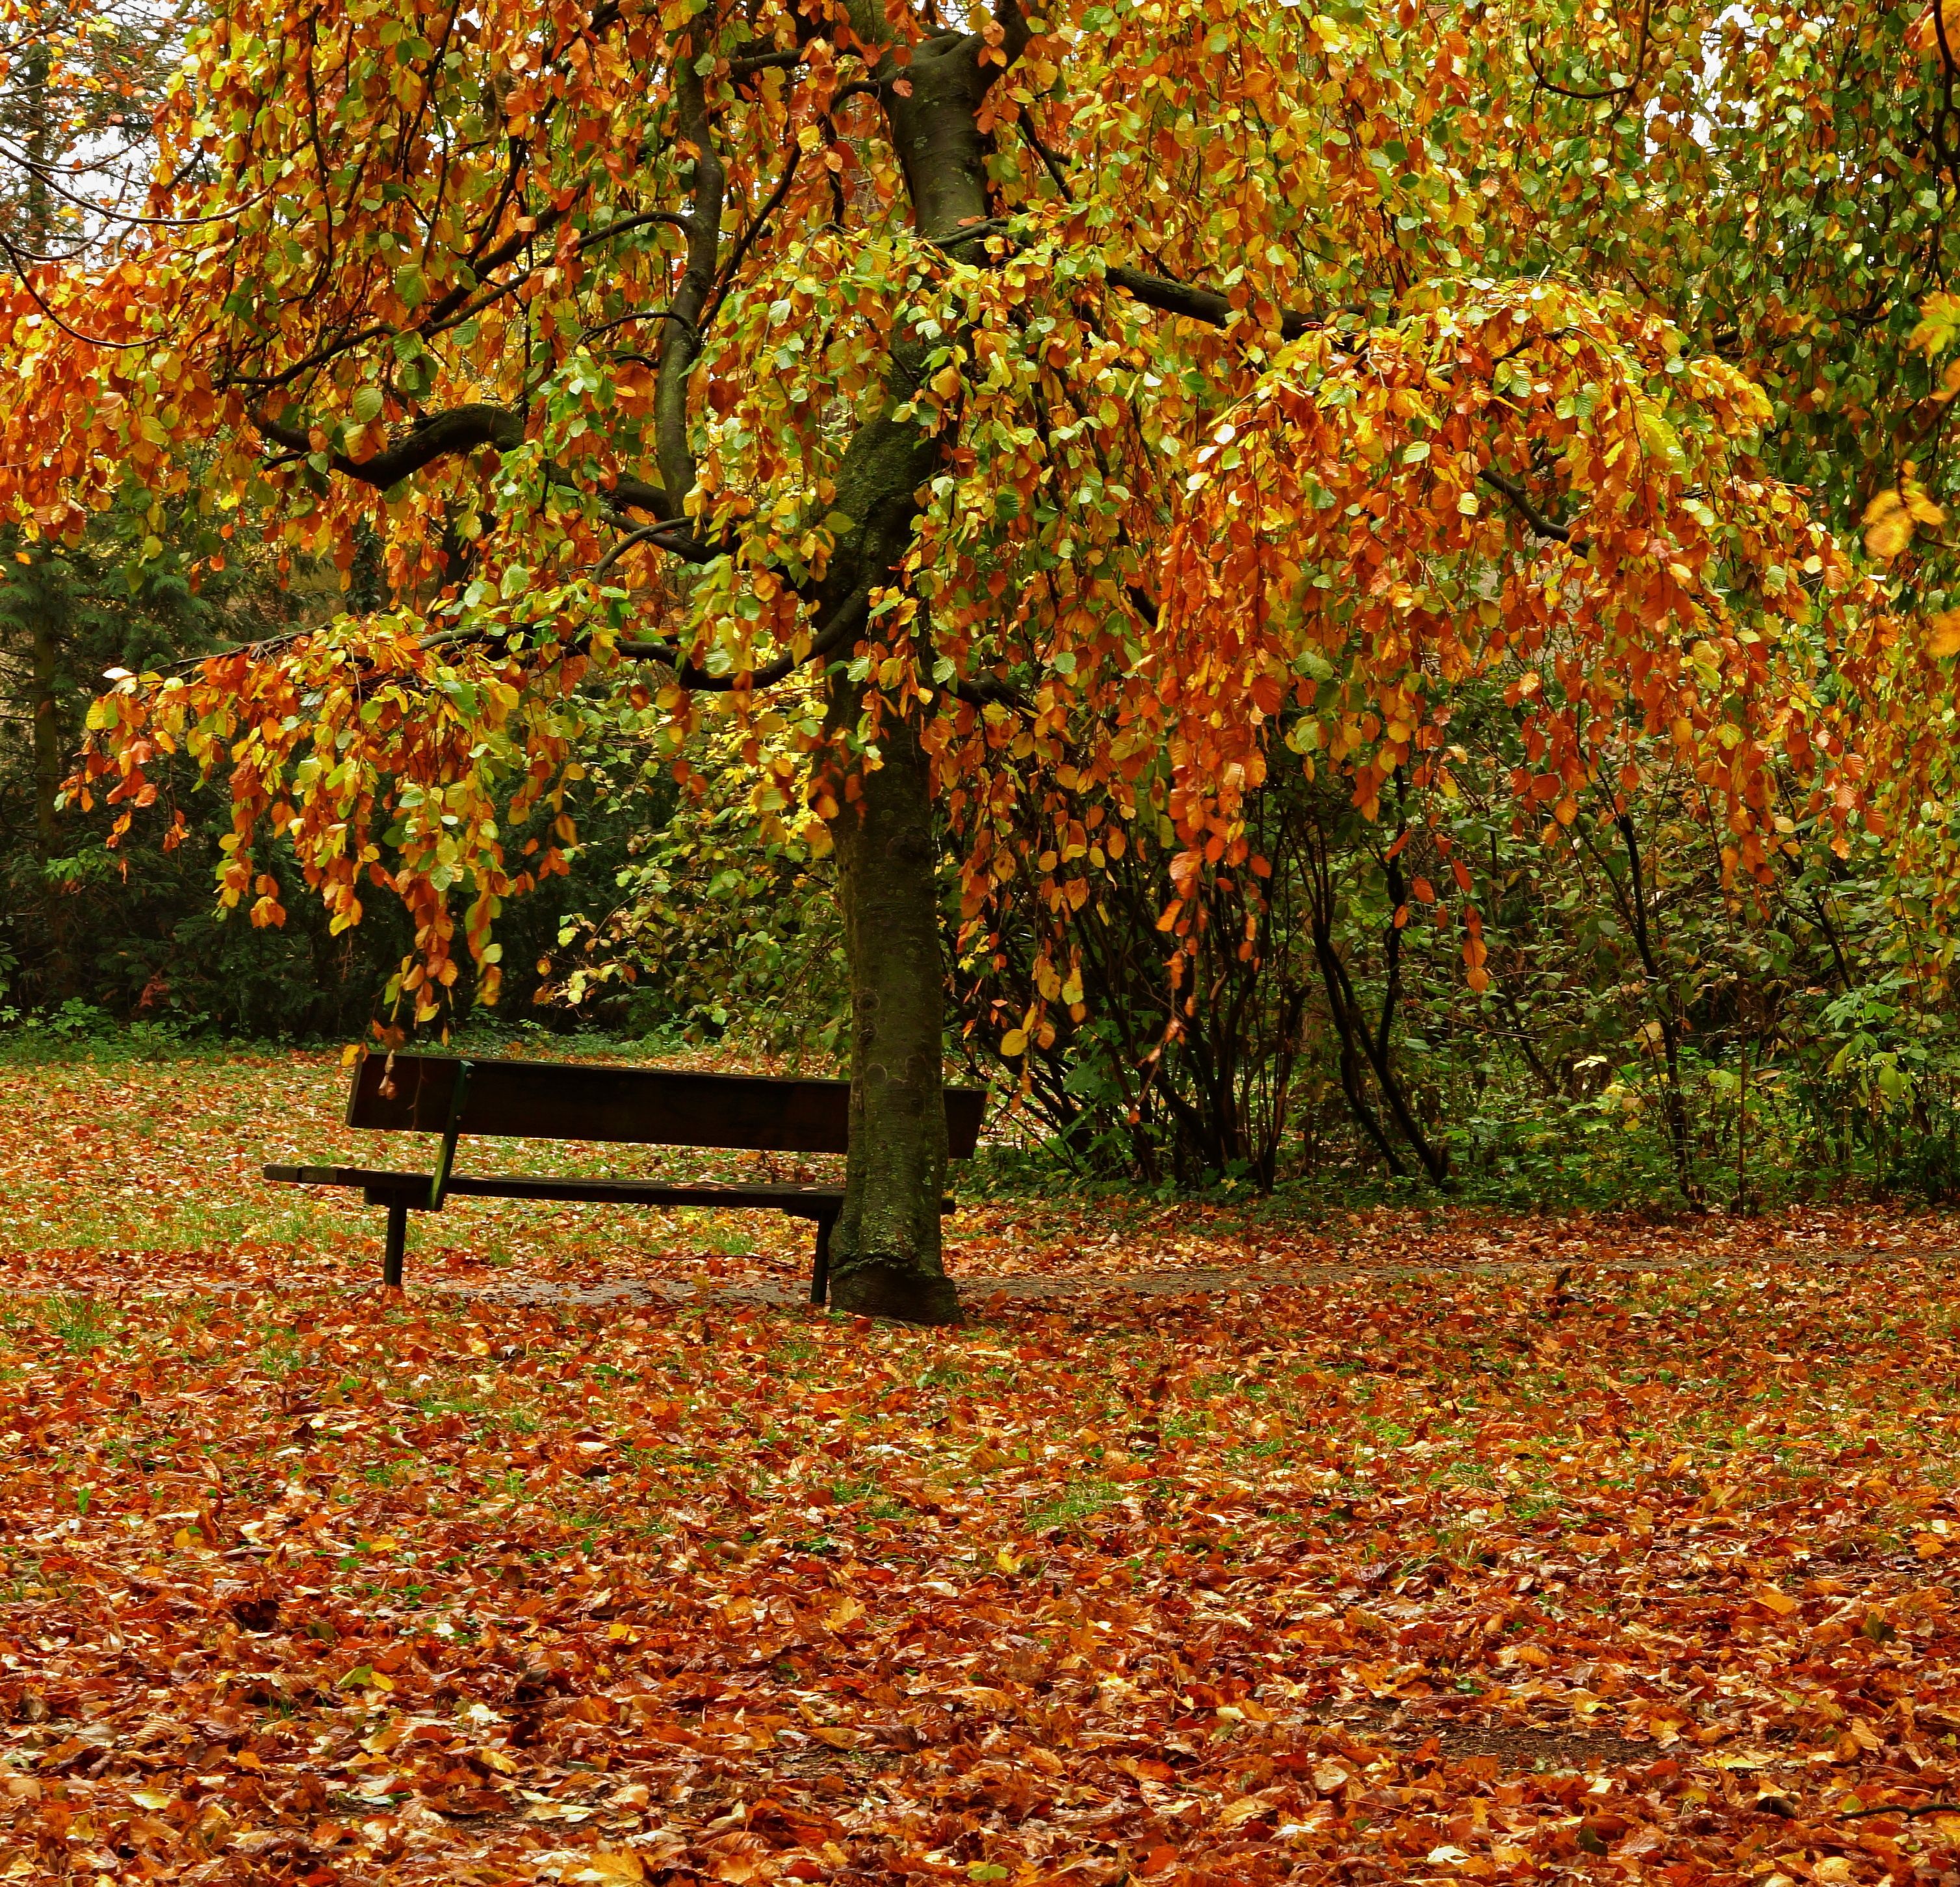
Bench Under Golden Canopy
Directly Frontal: The camera is placed in front of the bark itself, providing a direct view of an image of a scene in the park in autumn. A weeping tree with yellow and orange-hued leaves predominates as the center image, whose leaves droop in a cascade downward. Underneath the tree is a plain wooden bench strewn with fallen leaves painted in a mosaic of various colors of brown, orange, and yellow.
Medium Shot: The frame shows the tree, the bench beneath it, and the ground covered in fallen leaves, as well as some of the surrounding trees.
Labels: Leaf, Plant, Bench, Furniture, Autumn, Tree, Grass, Nature, Outdoors, Park